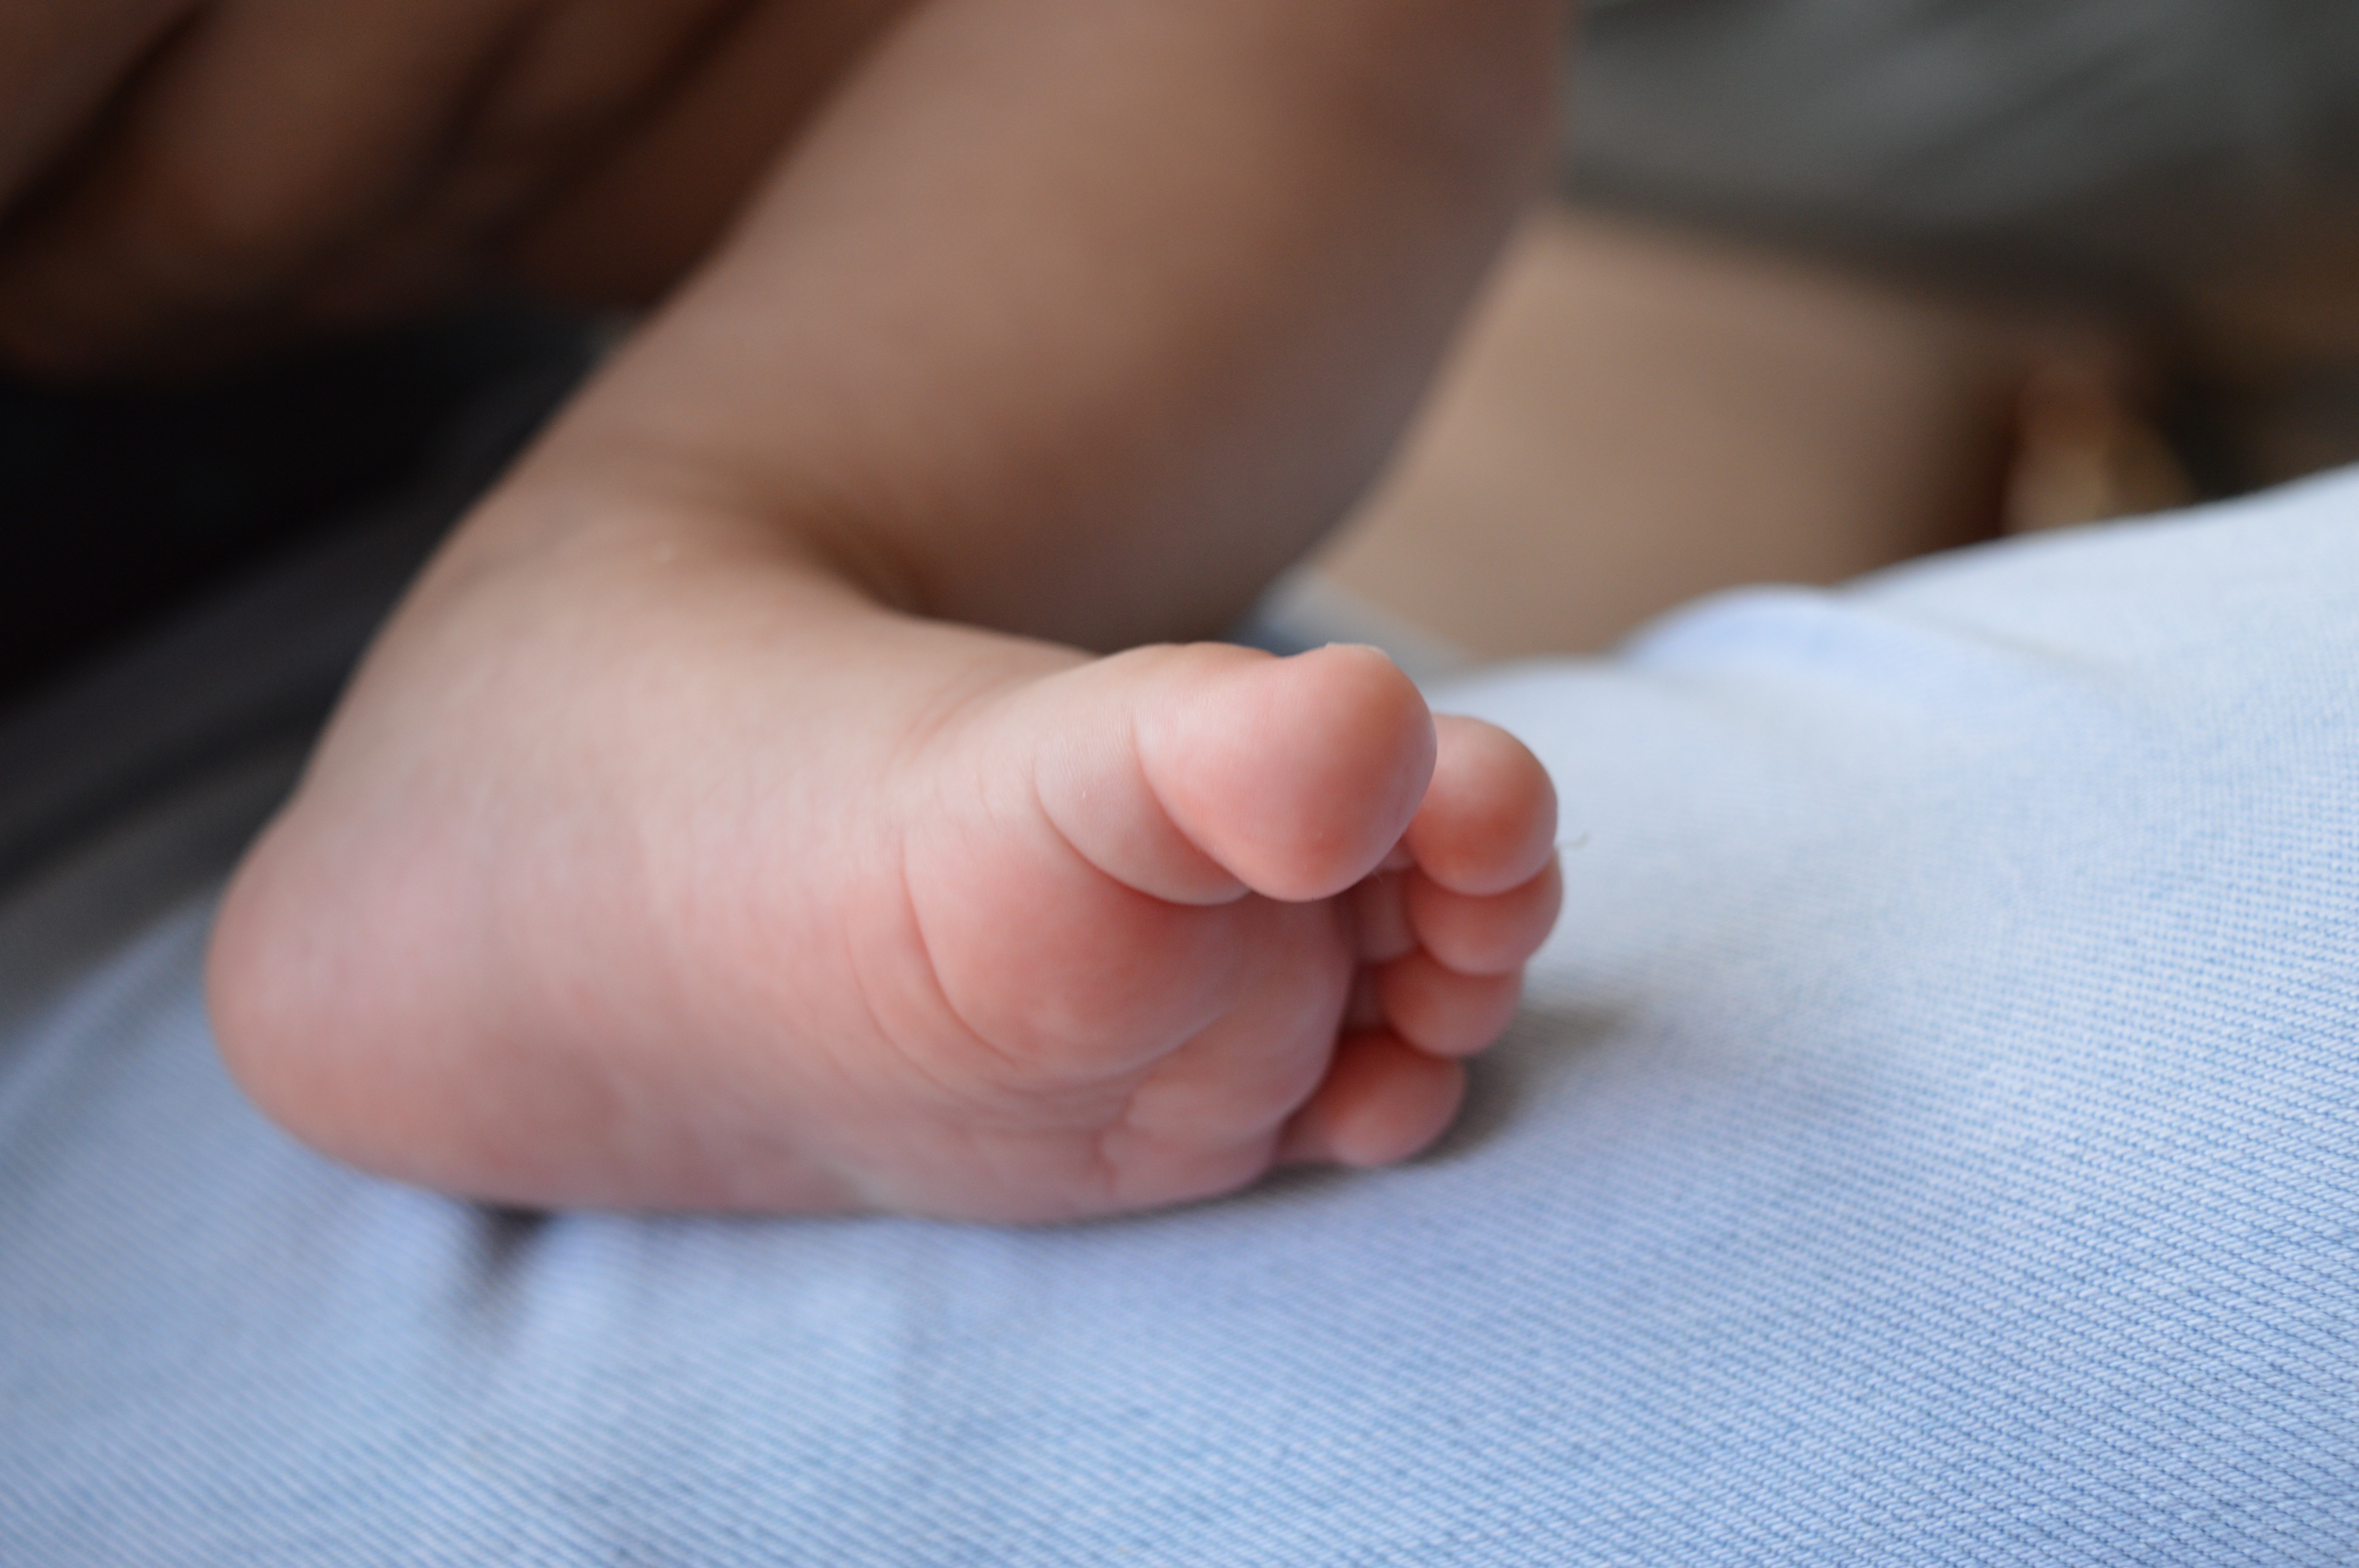
hand, leg, finger, foot, child, arm, close up, human body, nose, infant, skin, toe, sense